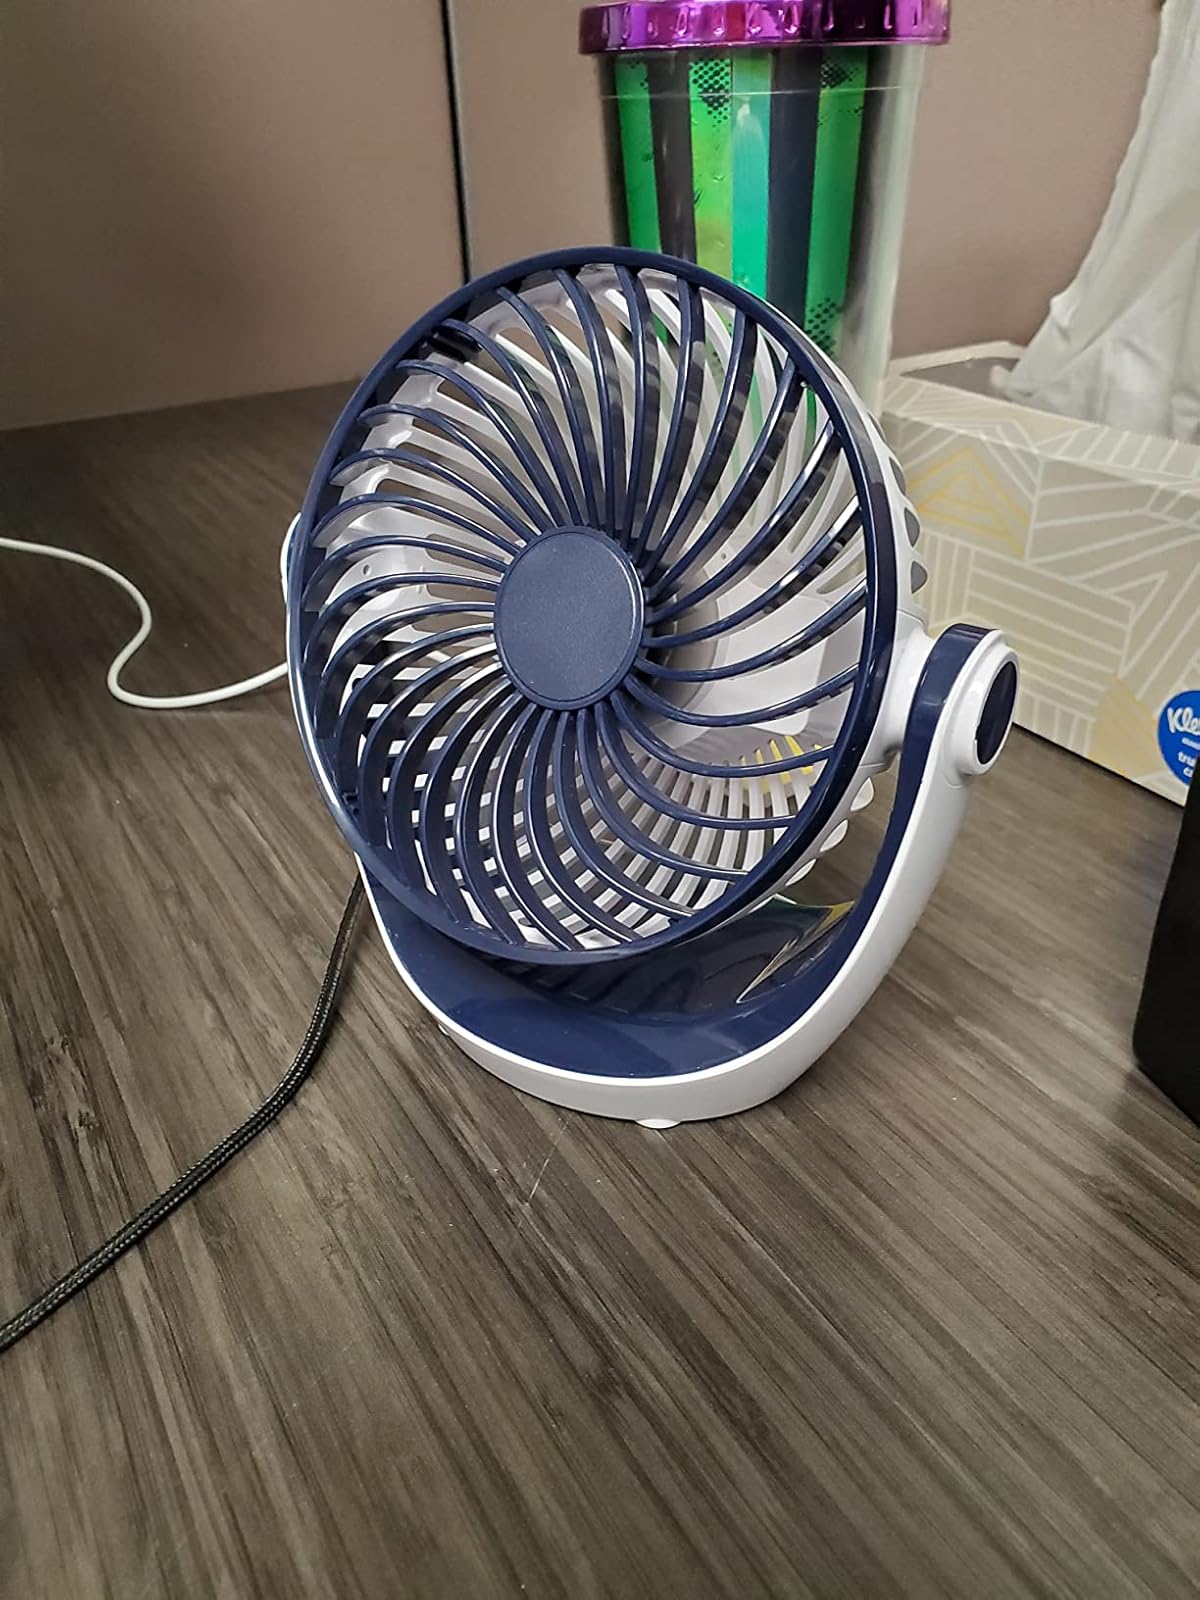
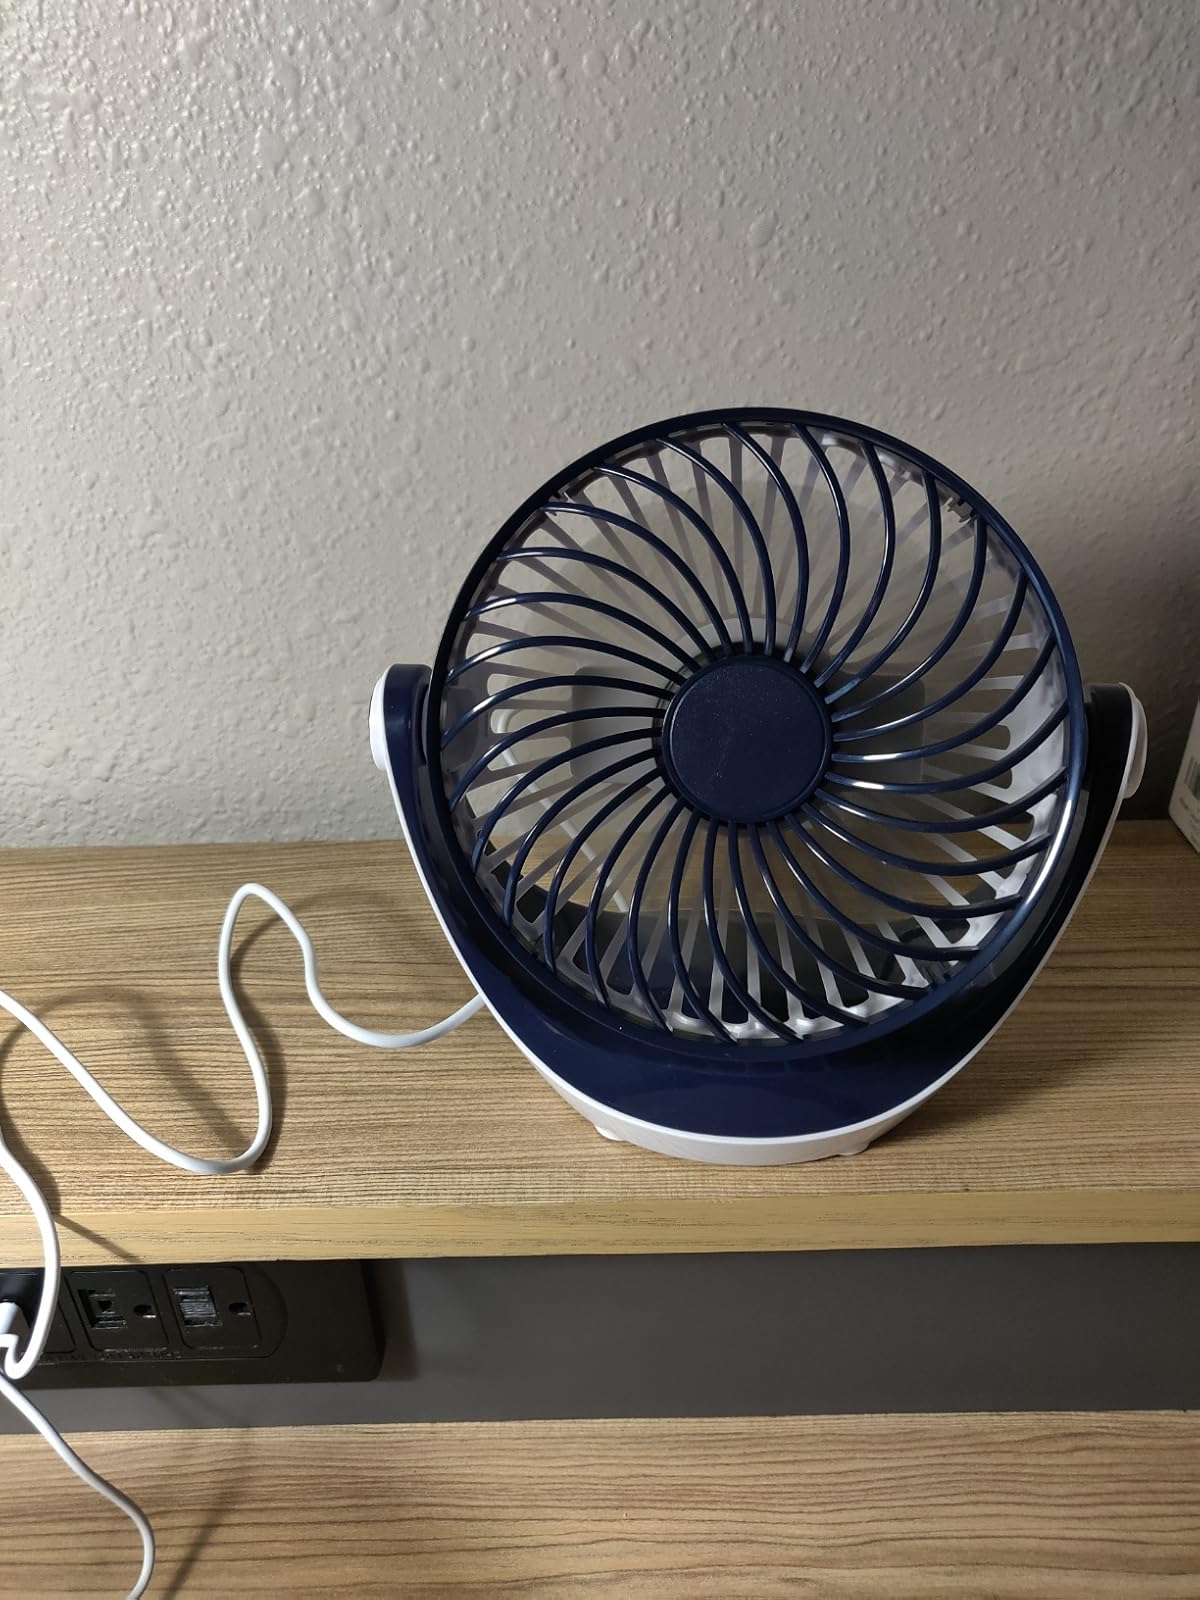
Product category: fan
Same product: yes